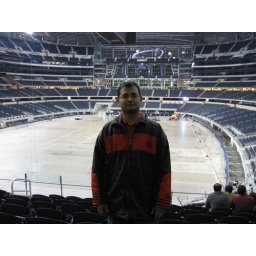
diwali mela in dallas cow boy stadium